Vestfold

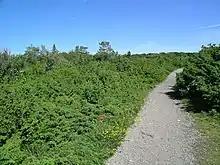
Hiking trail at Mølen GeoPark in Larvik

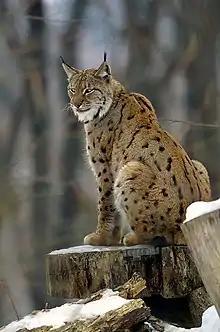
European Lynx is found throughout Vestfold, including Tønsberg and Sandefjord.

Gokstad Mound in Sandefjord was where the "Gokstad Ship" was excavated by Nicolay Nicolaysen in 1880. The skeleton of a man was found in the ship, long believed to be Olaf Geirstad-Alf, former king of Vestfold and half-brother of Halfdan the Black, the father of Harald Fairhair, Norway's first king. However, recent discoveries have increased uncertainty and it therefore remains unknown what chieftain was buried at Gokstad.